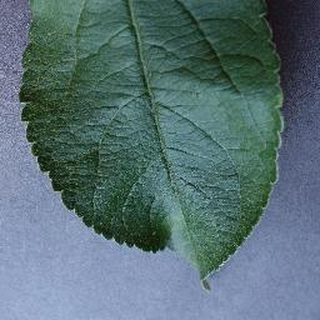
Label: healthy_apple